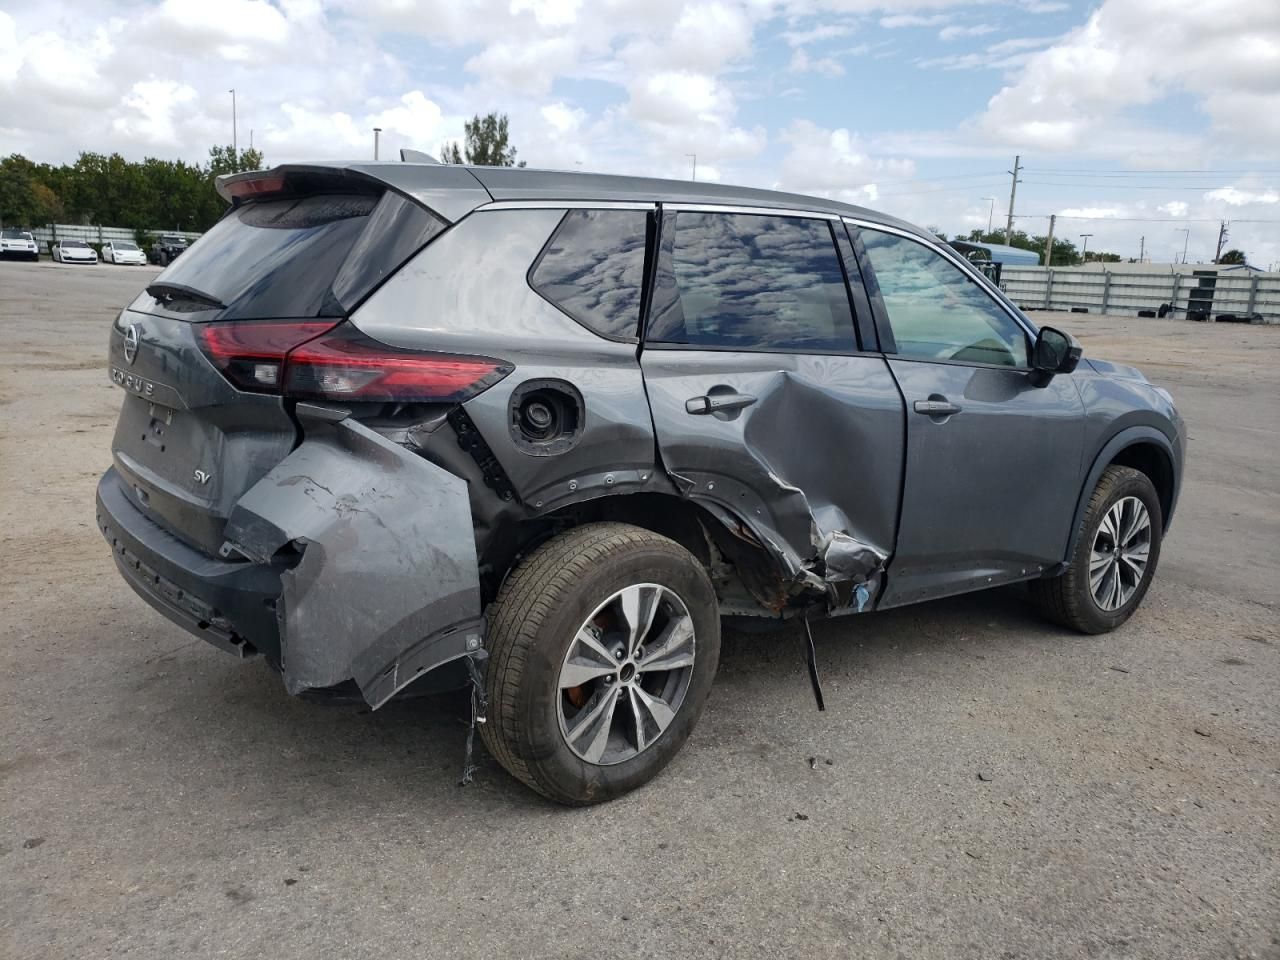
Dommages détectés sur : porte arrière droite, aile arrière droite, pare-choc arrière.
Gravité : majeur